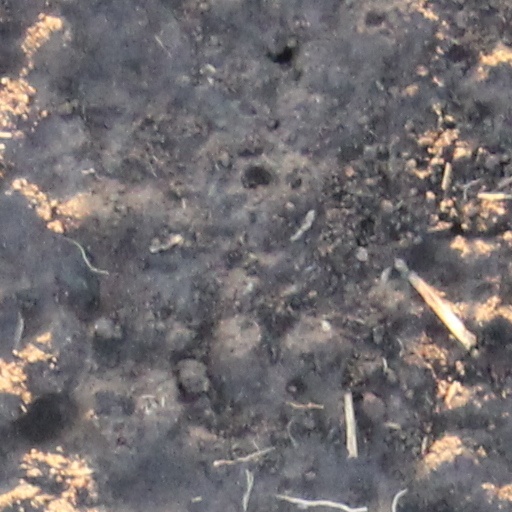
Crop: wheat